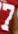
Number: 7